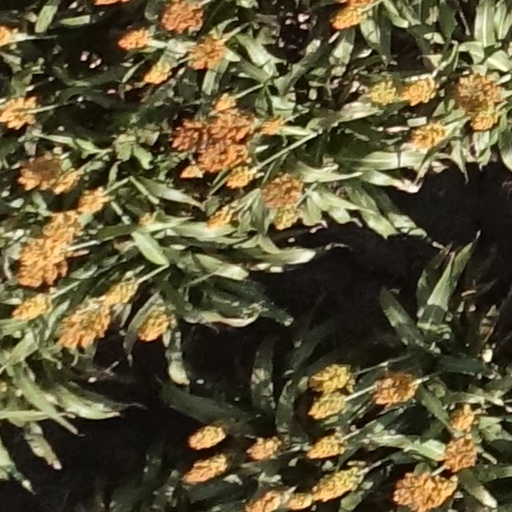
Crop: sorghum